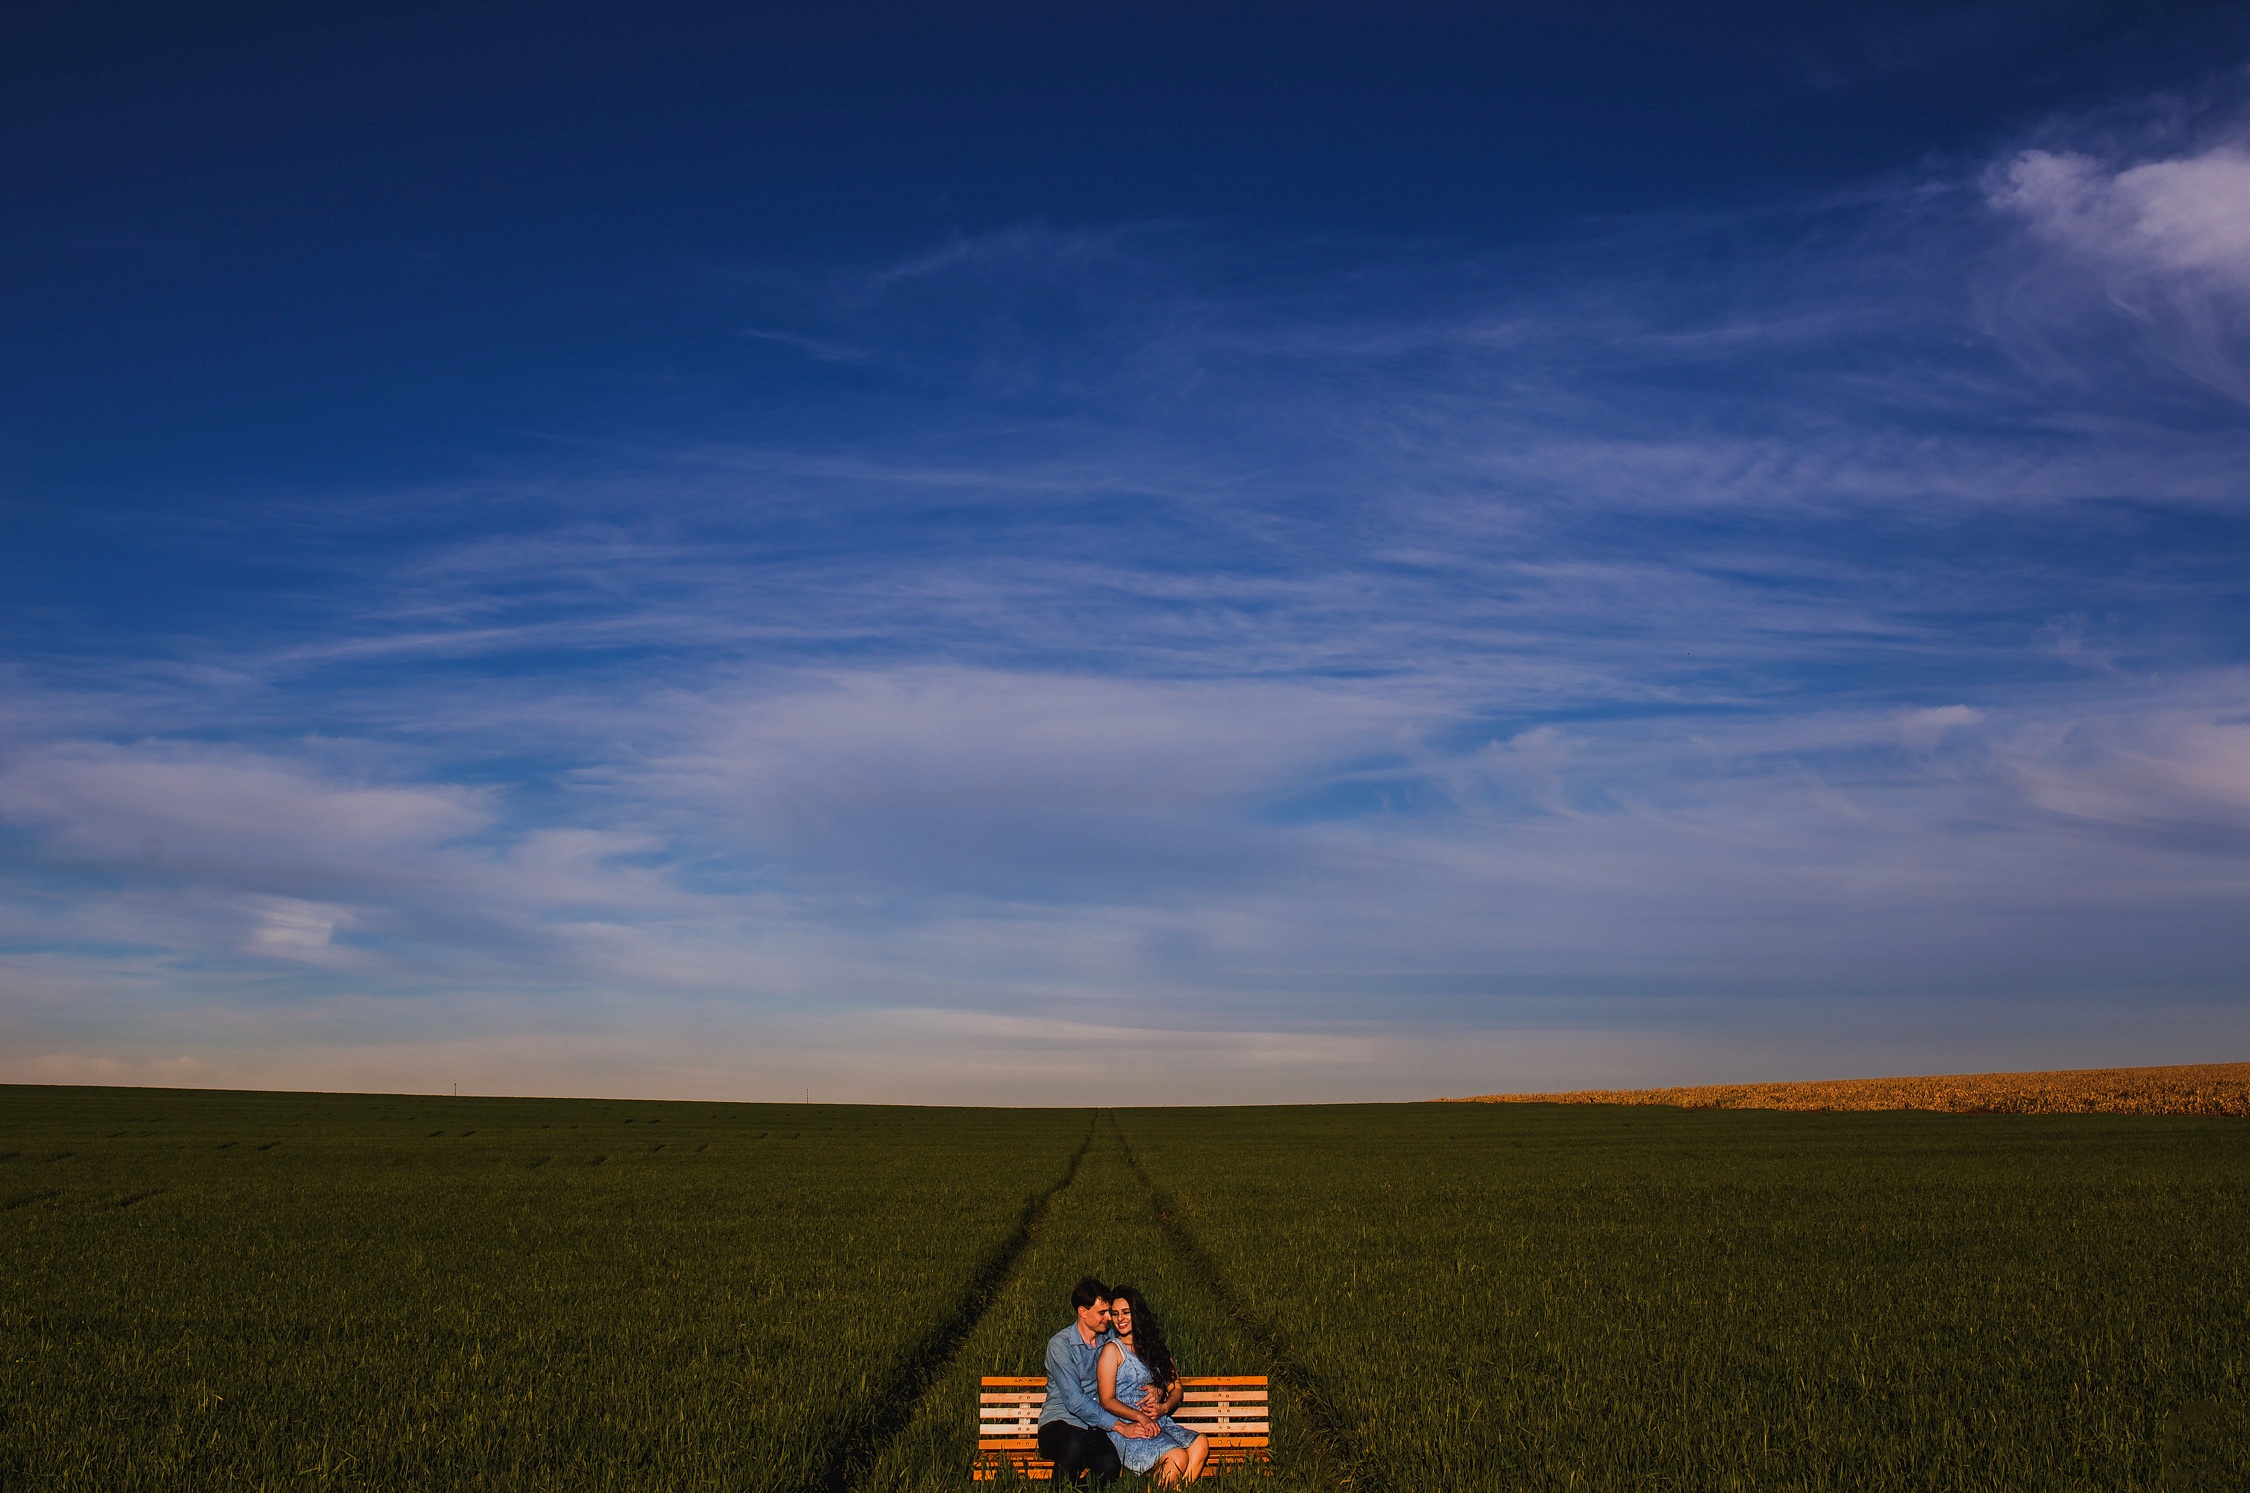
landscape, nature, grass, horizon, cloud, people, sky, sunrise, sunset, bench, field, farm, meadow, prairie, countryside, sunlight, morning, hill, wind, dawn, dusk, evening, rural, crop, couple, agriculture, plain, outdoors, grassland, ecosystem, steppe, rural area, natural environment, grass family, atmosphere of earth, cropland